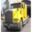
Label: truck